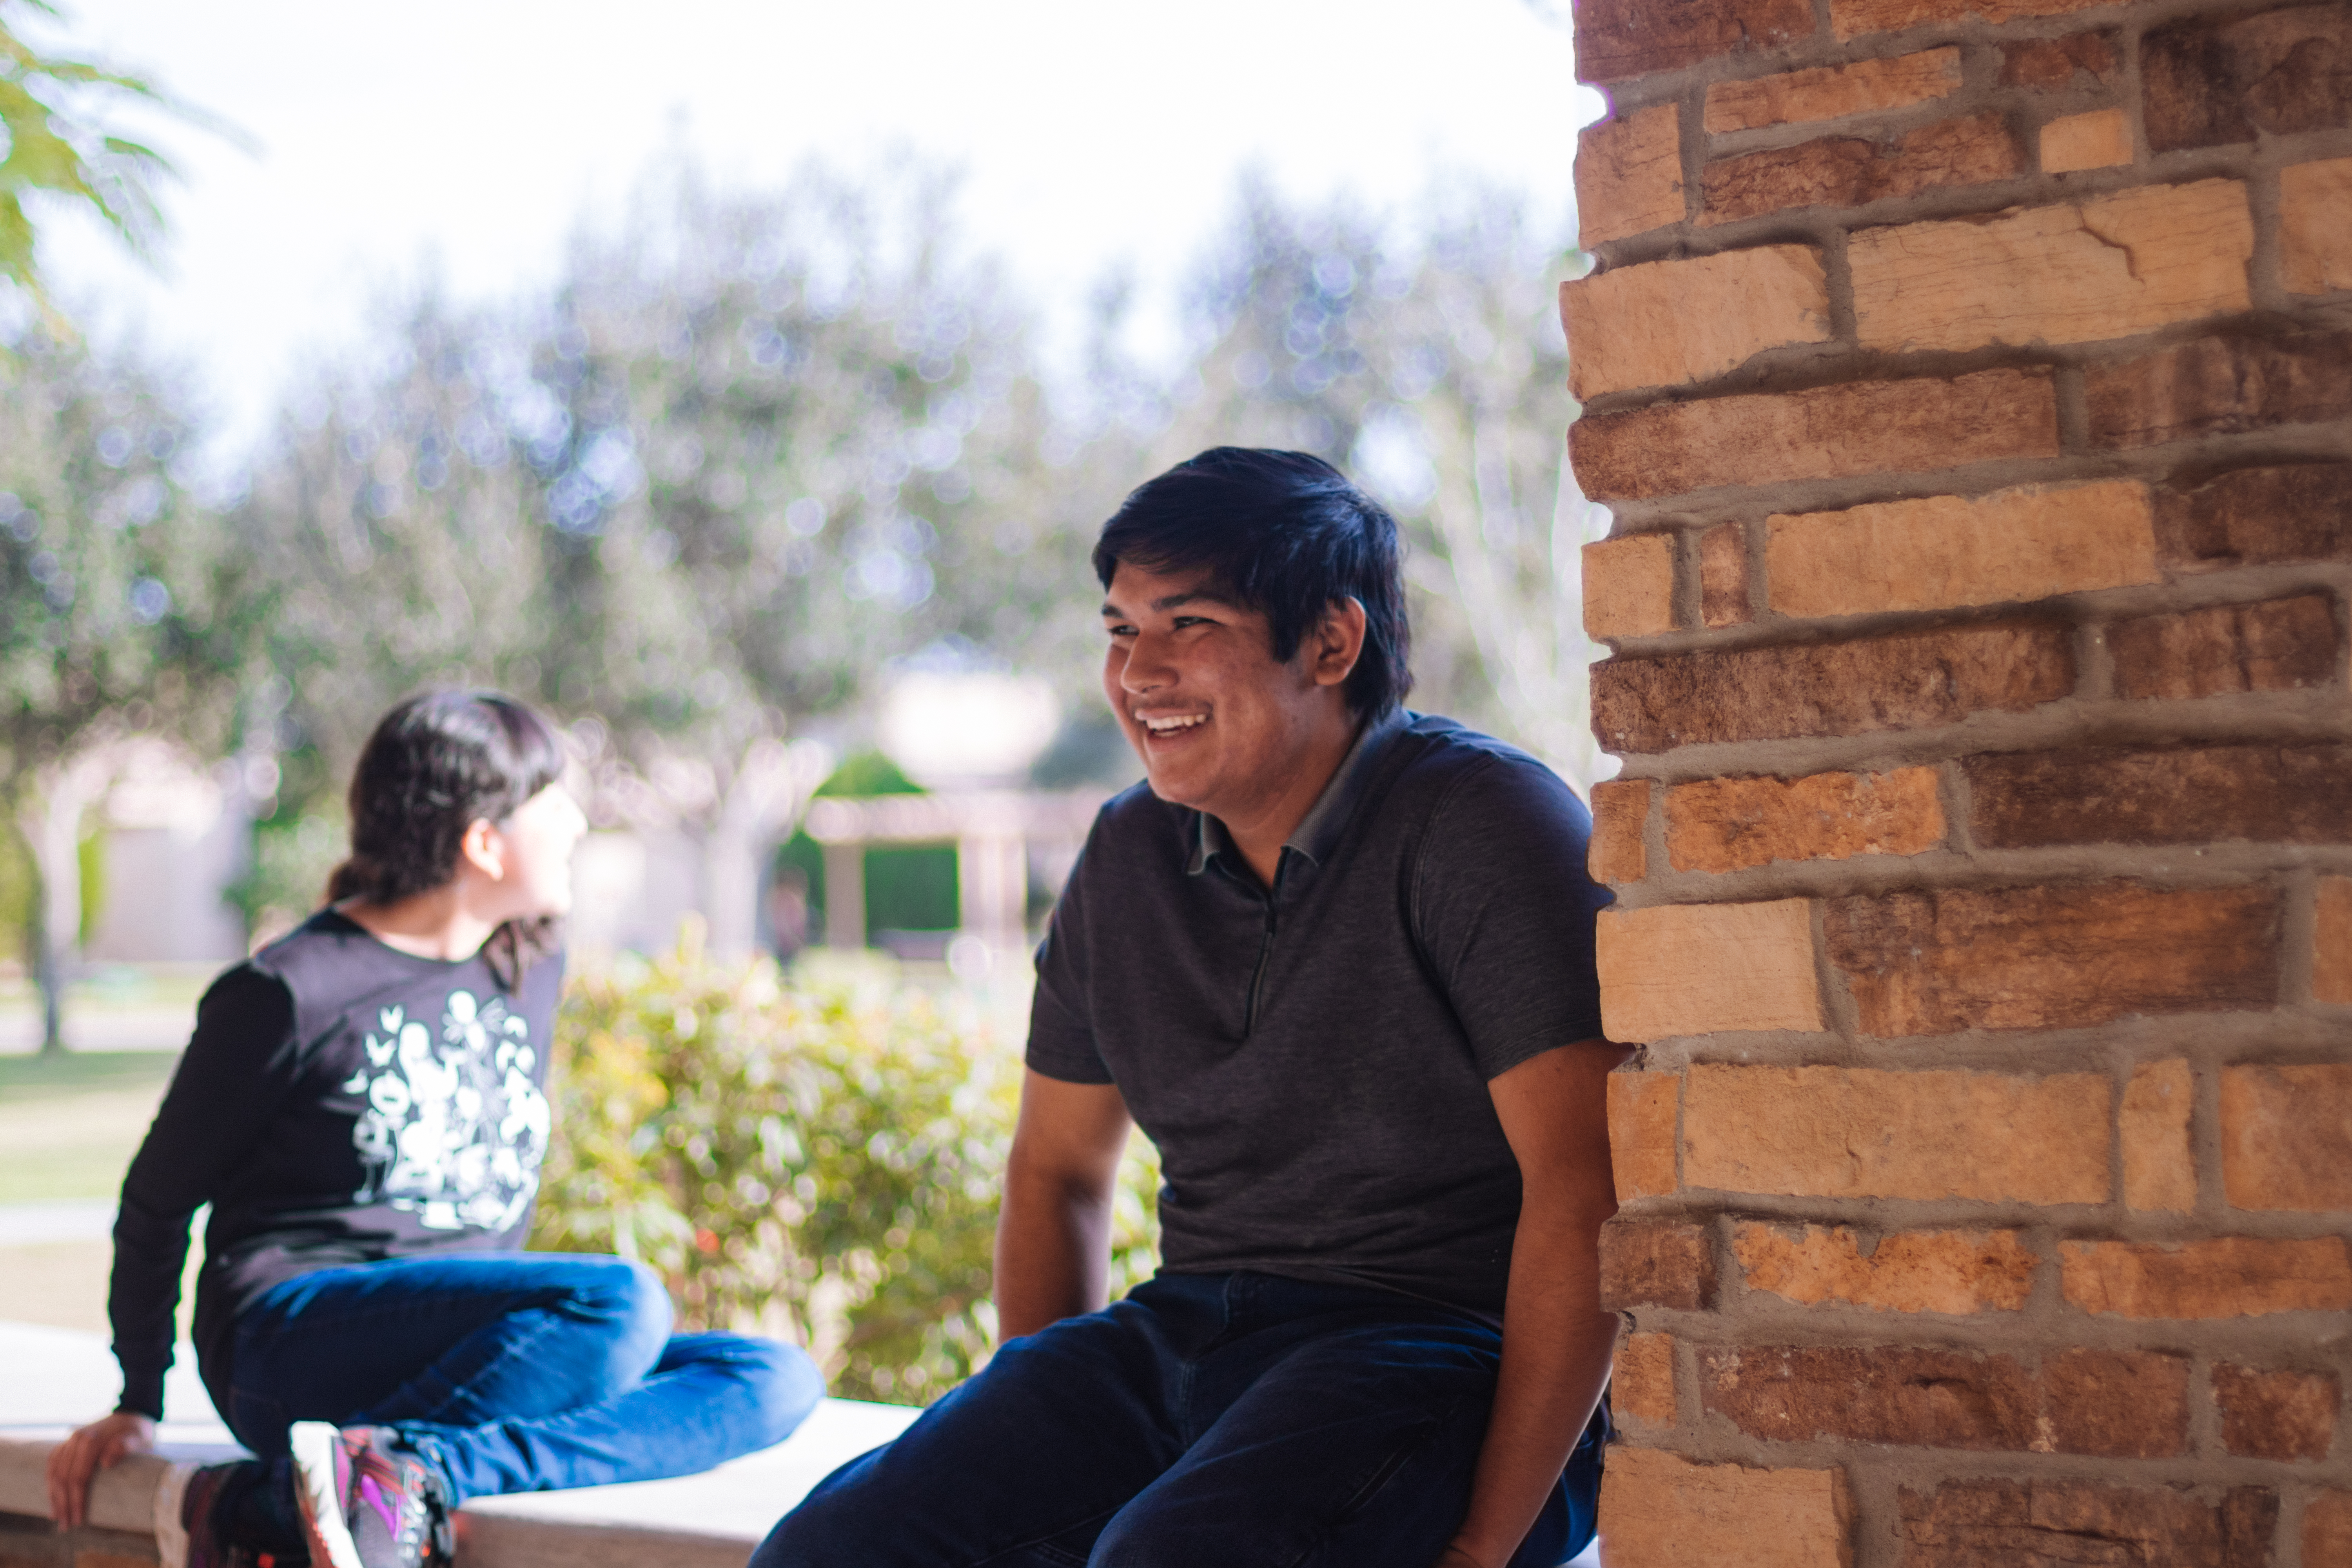
man, photograph, people, sitting, spring, photography, grass, tree, vacation, leisure, smile, tourism, recreation, plant, glasses, happy, house, conversation